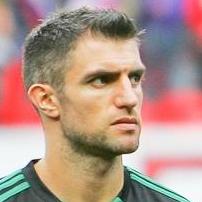
Age: 32